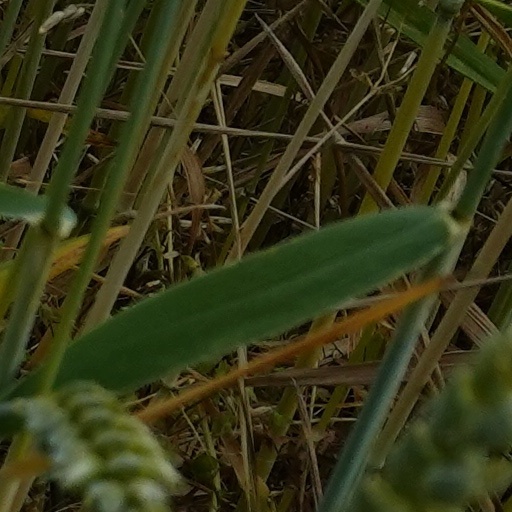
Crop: wheat